Fishpool Hoard

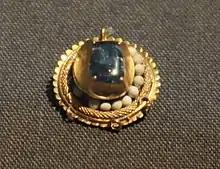
One of the pendants

The jewellery is all in gold, with several items set with gems or using enamel. Apart from the four rings there are three pendants and a heart-shaped brooch, which like some other items is inscribed with an "amatory phrase", in this case ""je suys vostre sans de partier"" (I am yours wholly). One of the pendants is a tiny enamelled padlock, inscribed ""de tout"" on one side and ""mon cuer"" on the other (of all ... my heart). The turquoise gem on one ring was reputed to have protective powers for the wearer against drowning, poison and riding accidents. The rings are thought to be English, but other items may be made in Flanders.